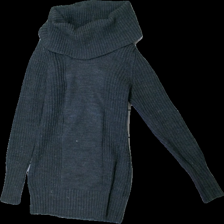
View: front
Type: Sweater
Category: Ladies
Brand: H&M
Colors: Grey
Material: 58% Polyester 42% Acryl
Cut: Long
Size: 36
Price range: <50
Recommended usage: Export
Description: knitted sweater with poloneck